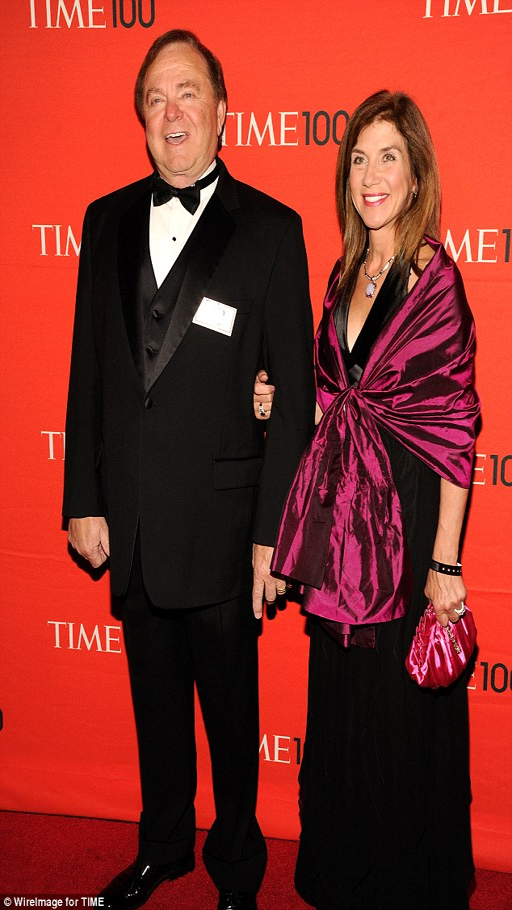
big score : person was one of the select few named